Patricia Politzer

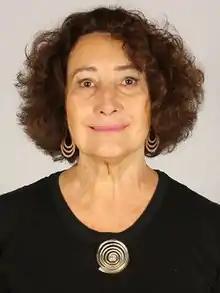

Politzer was born in Santiago de Chile to Jewish emigrants to Chile who came fleeing the Holocaust; her father emigrated from Czechoslovakia and her mother, Julia Catalina Kerekes, emigrated from